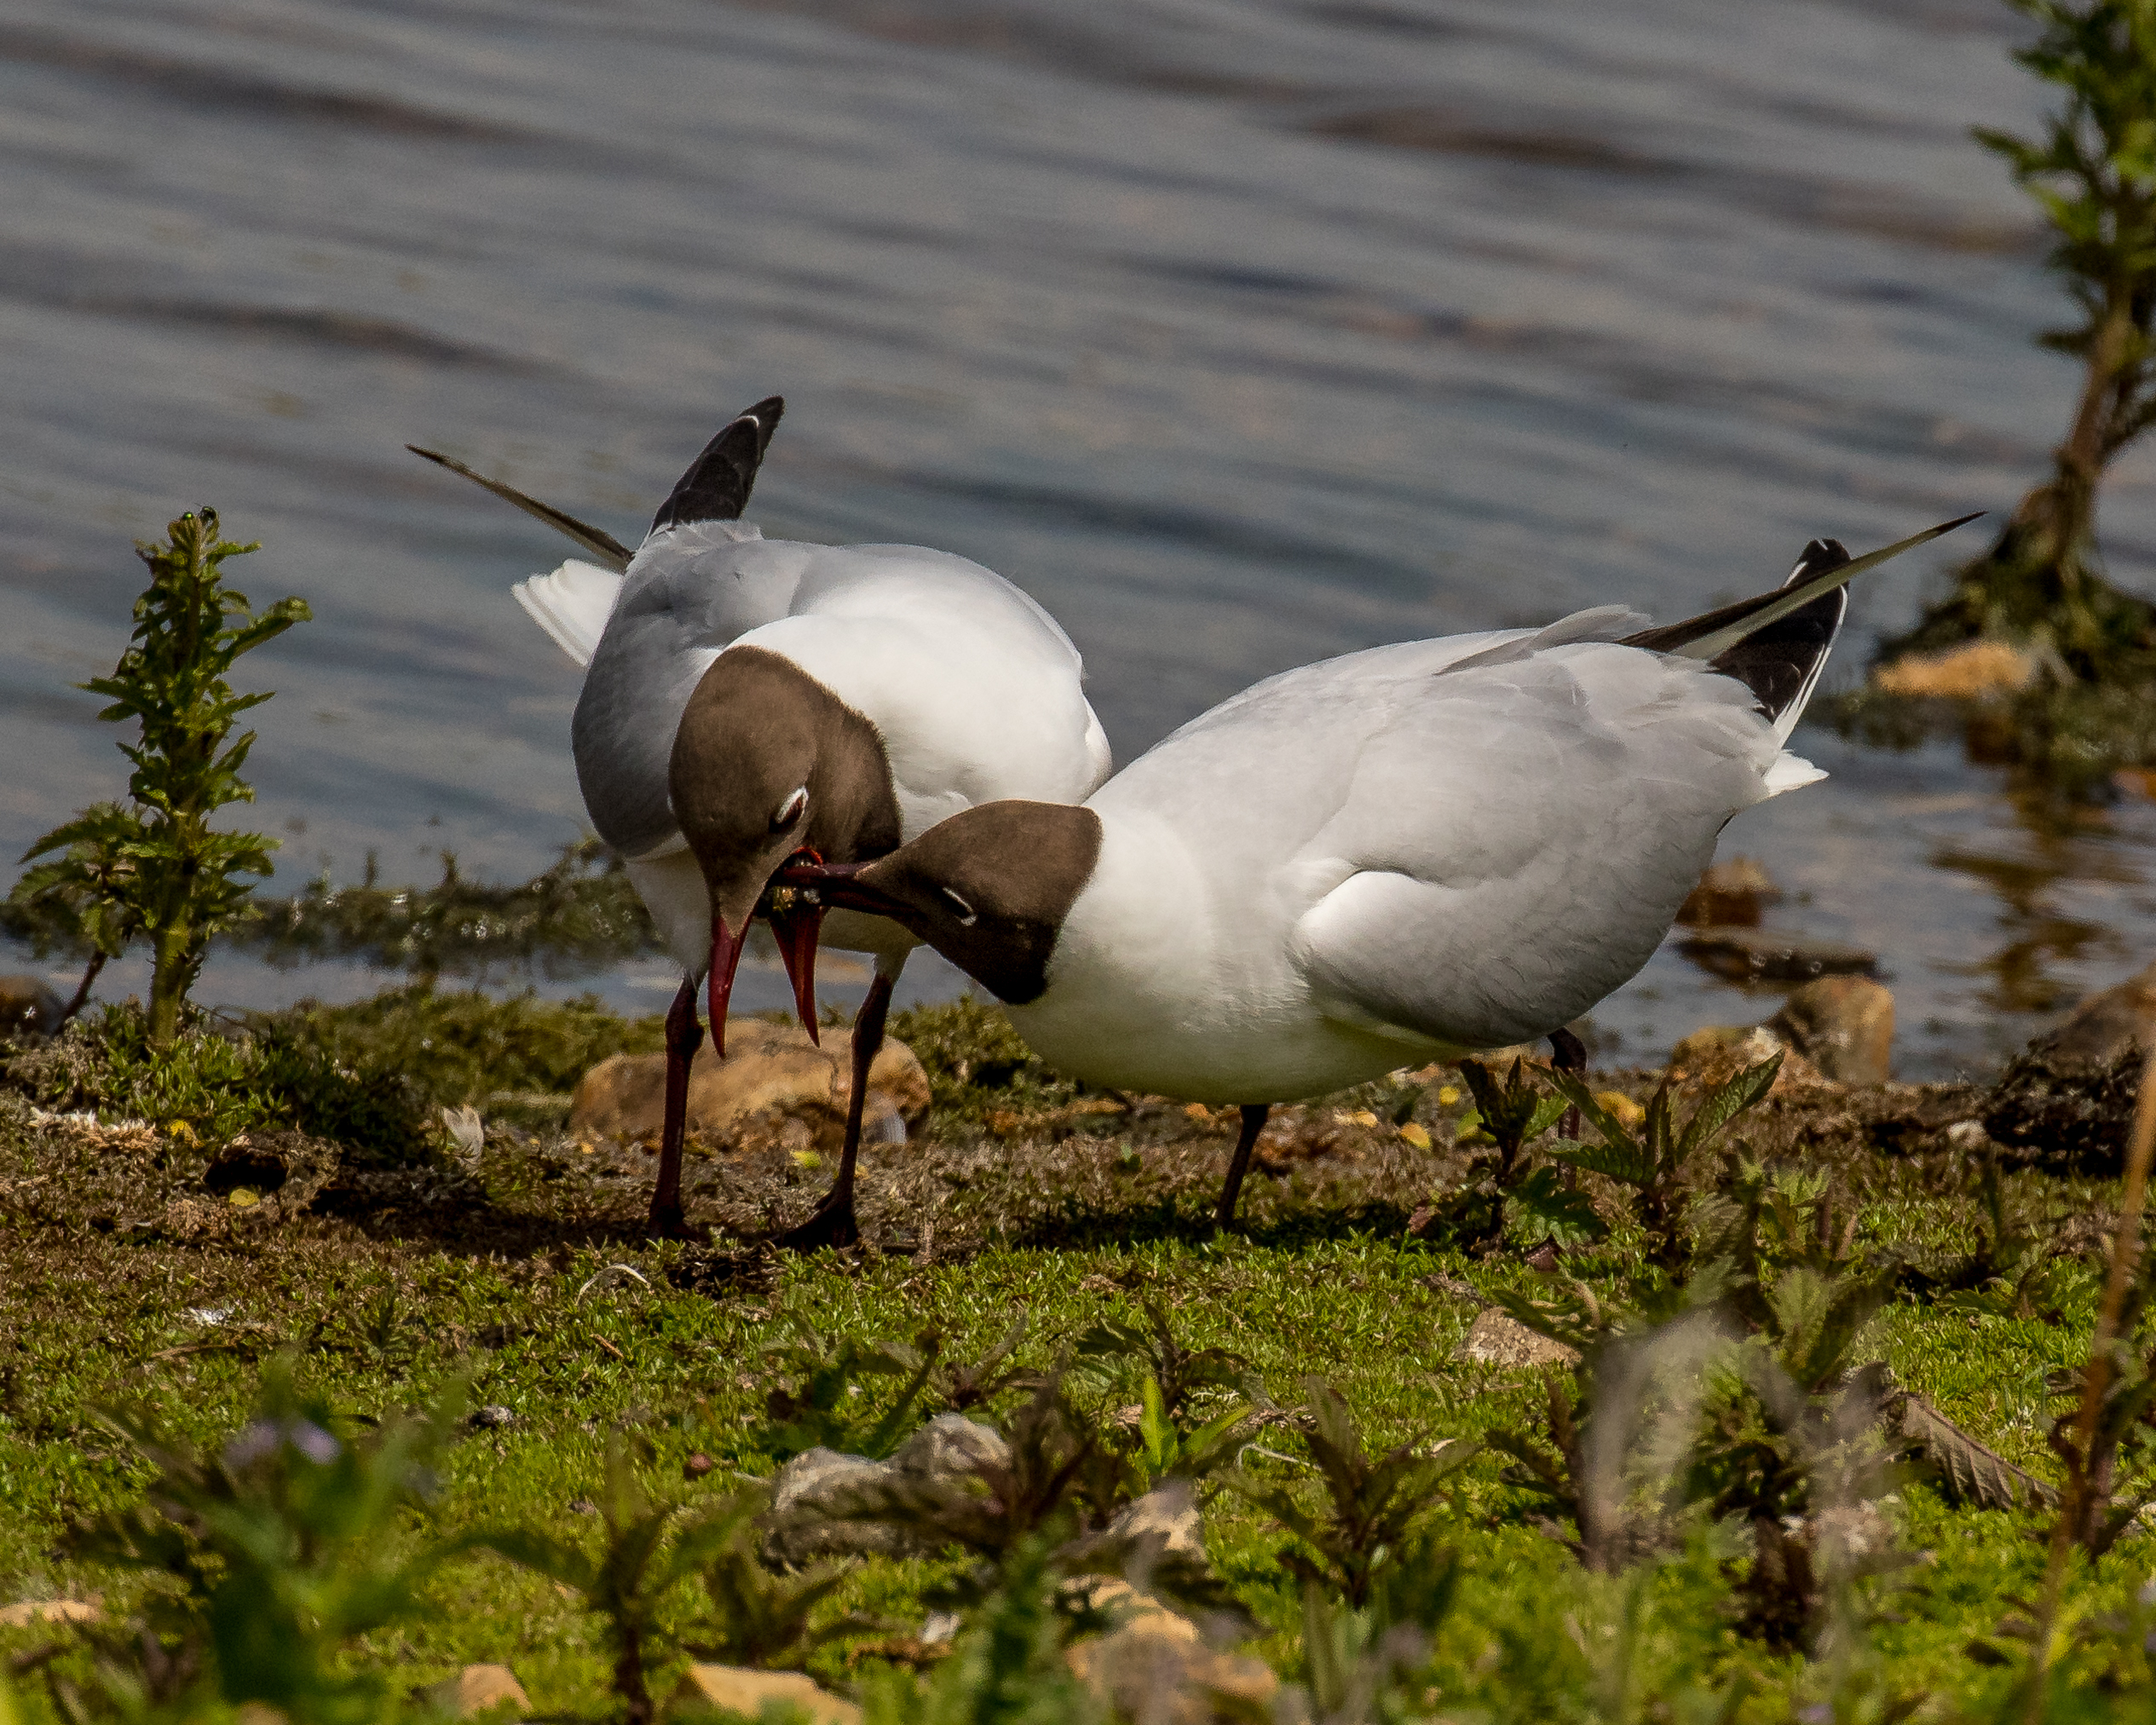
nature, bird, seabird, wildlife, beak, fauna, wetland, vertebrate, water bird